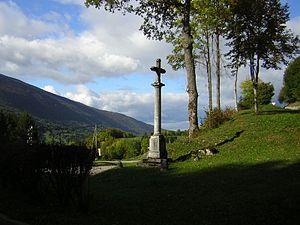
Croix à la Croix-Blanche à Saint-Eustache entre le Cruet et le Chef-lieu
Saint-Eustache est une commune française située dans le département de la Haute-Savoie, en région Auvergne-Rhône-Alpes.